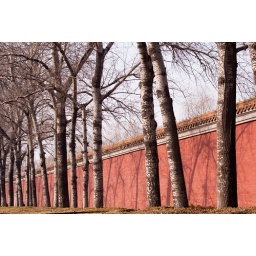
dry tree and red rampart in Beijing winter